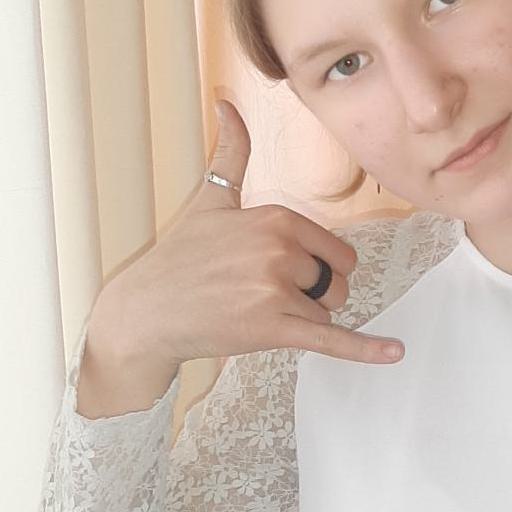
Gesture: call